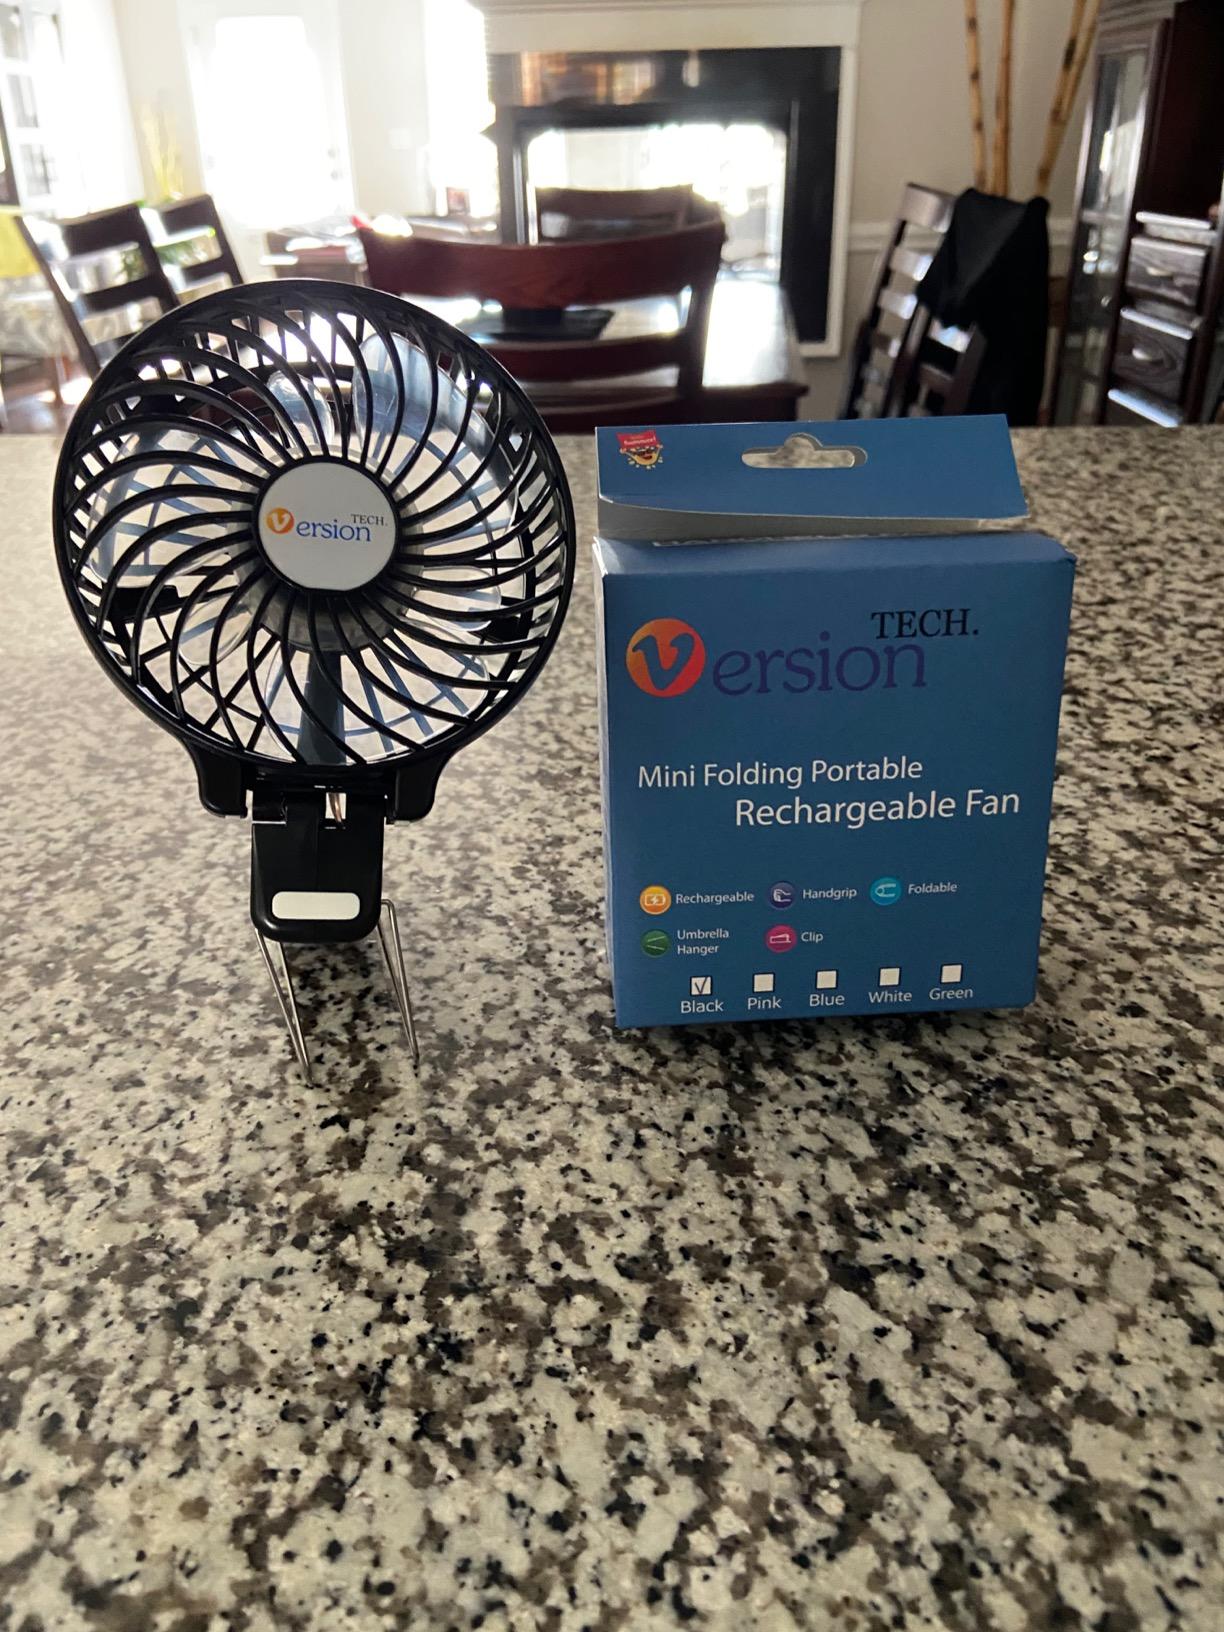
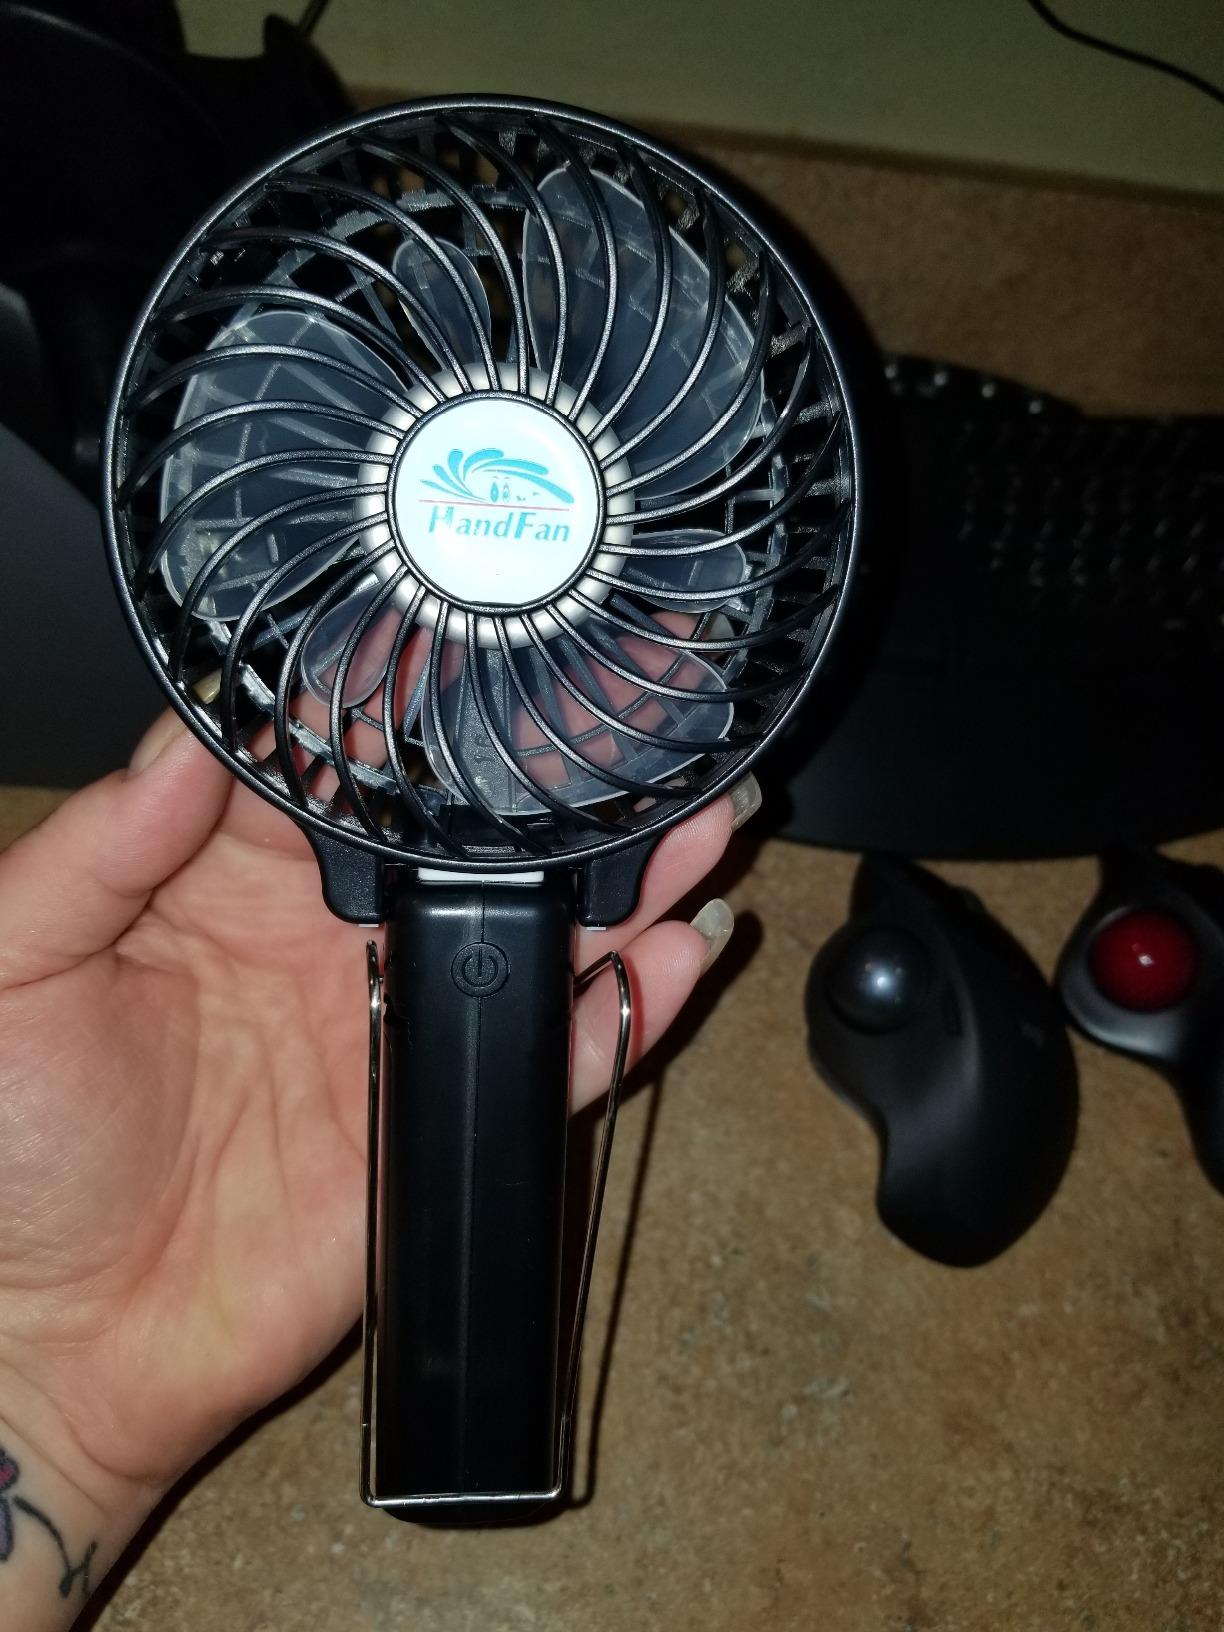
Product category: fan
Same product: yes